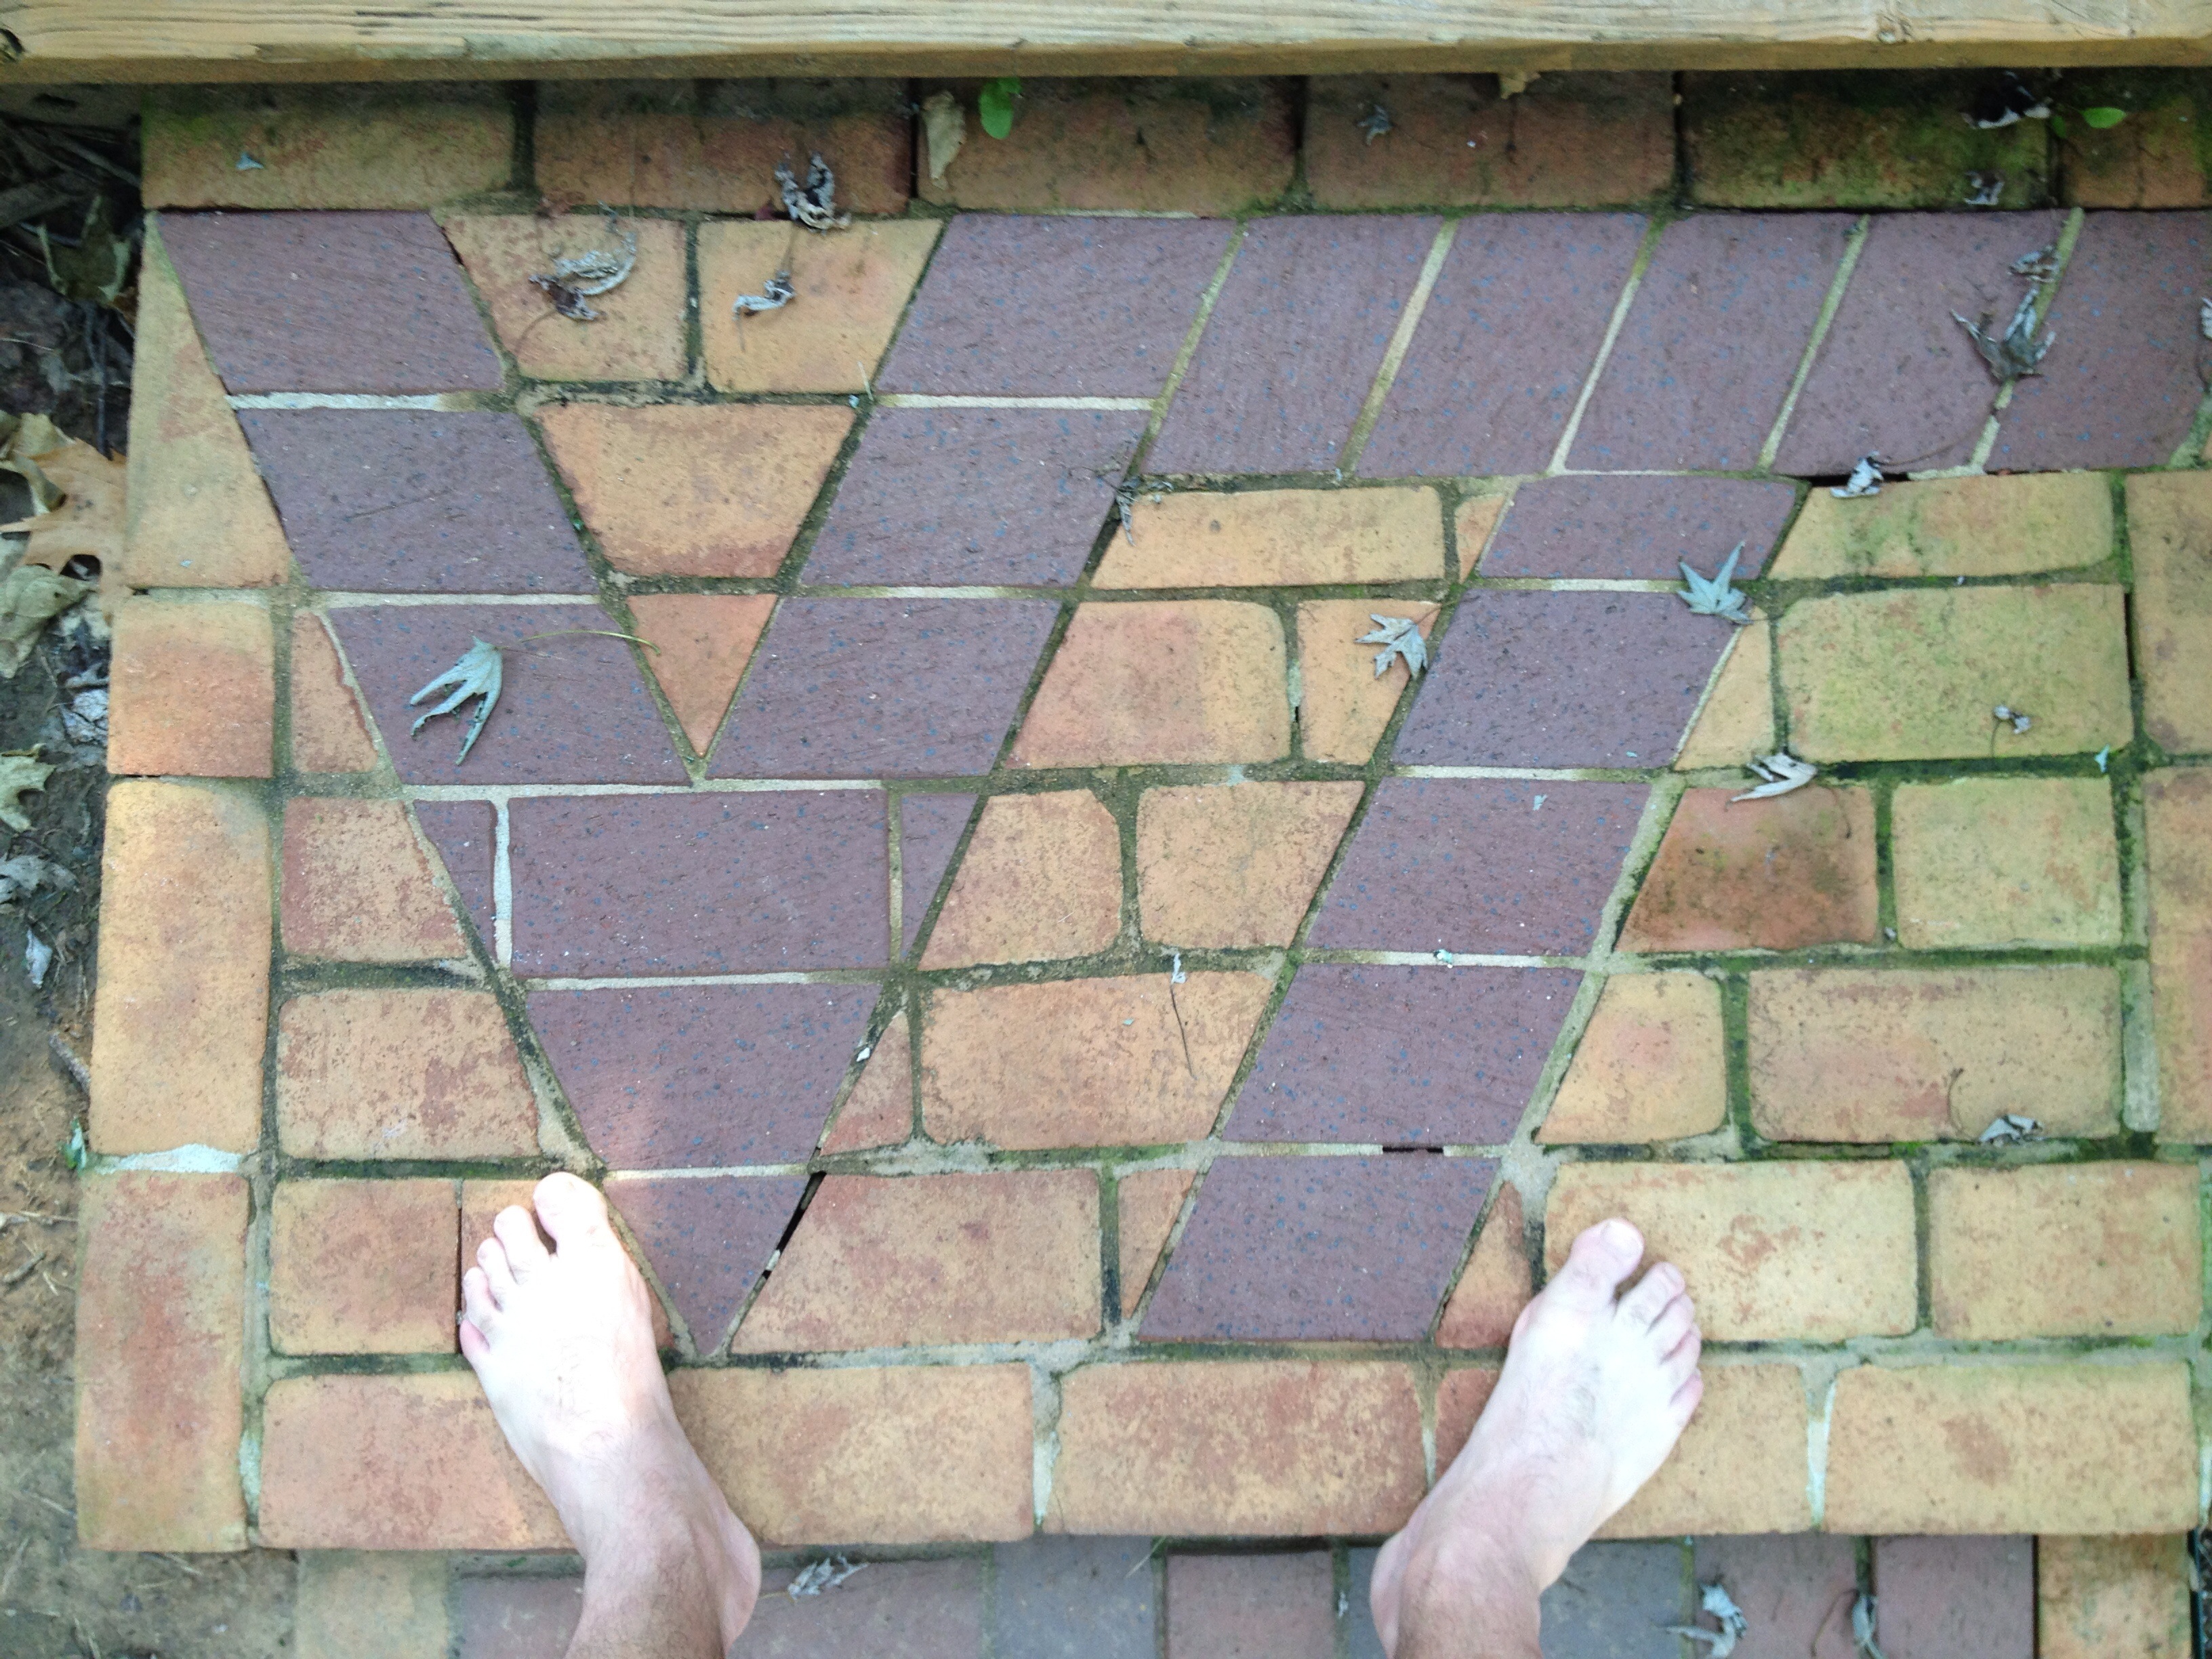
floor, window, roof, wall, tile, brick, material, art, brickwork, flooring, road surface, outdoor structure, flagstone